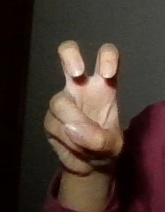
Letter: toot